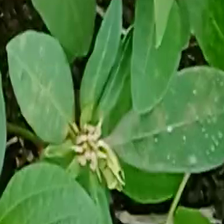
Weed species: Moti_dudhi(Euphorbia_geneculata_L)